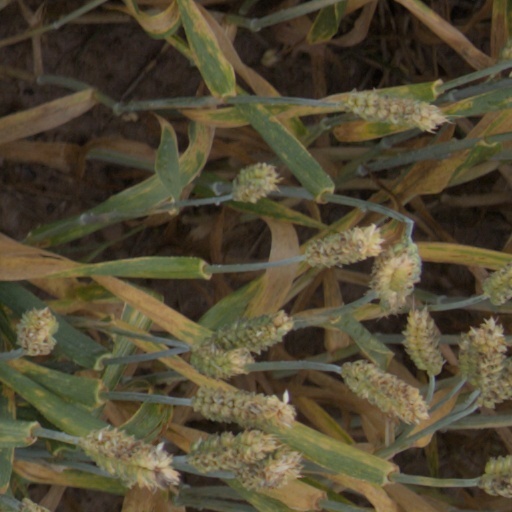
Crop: wheat